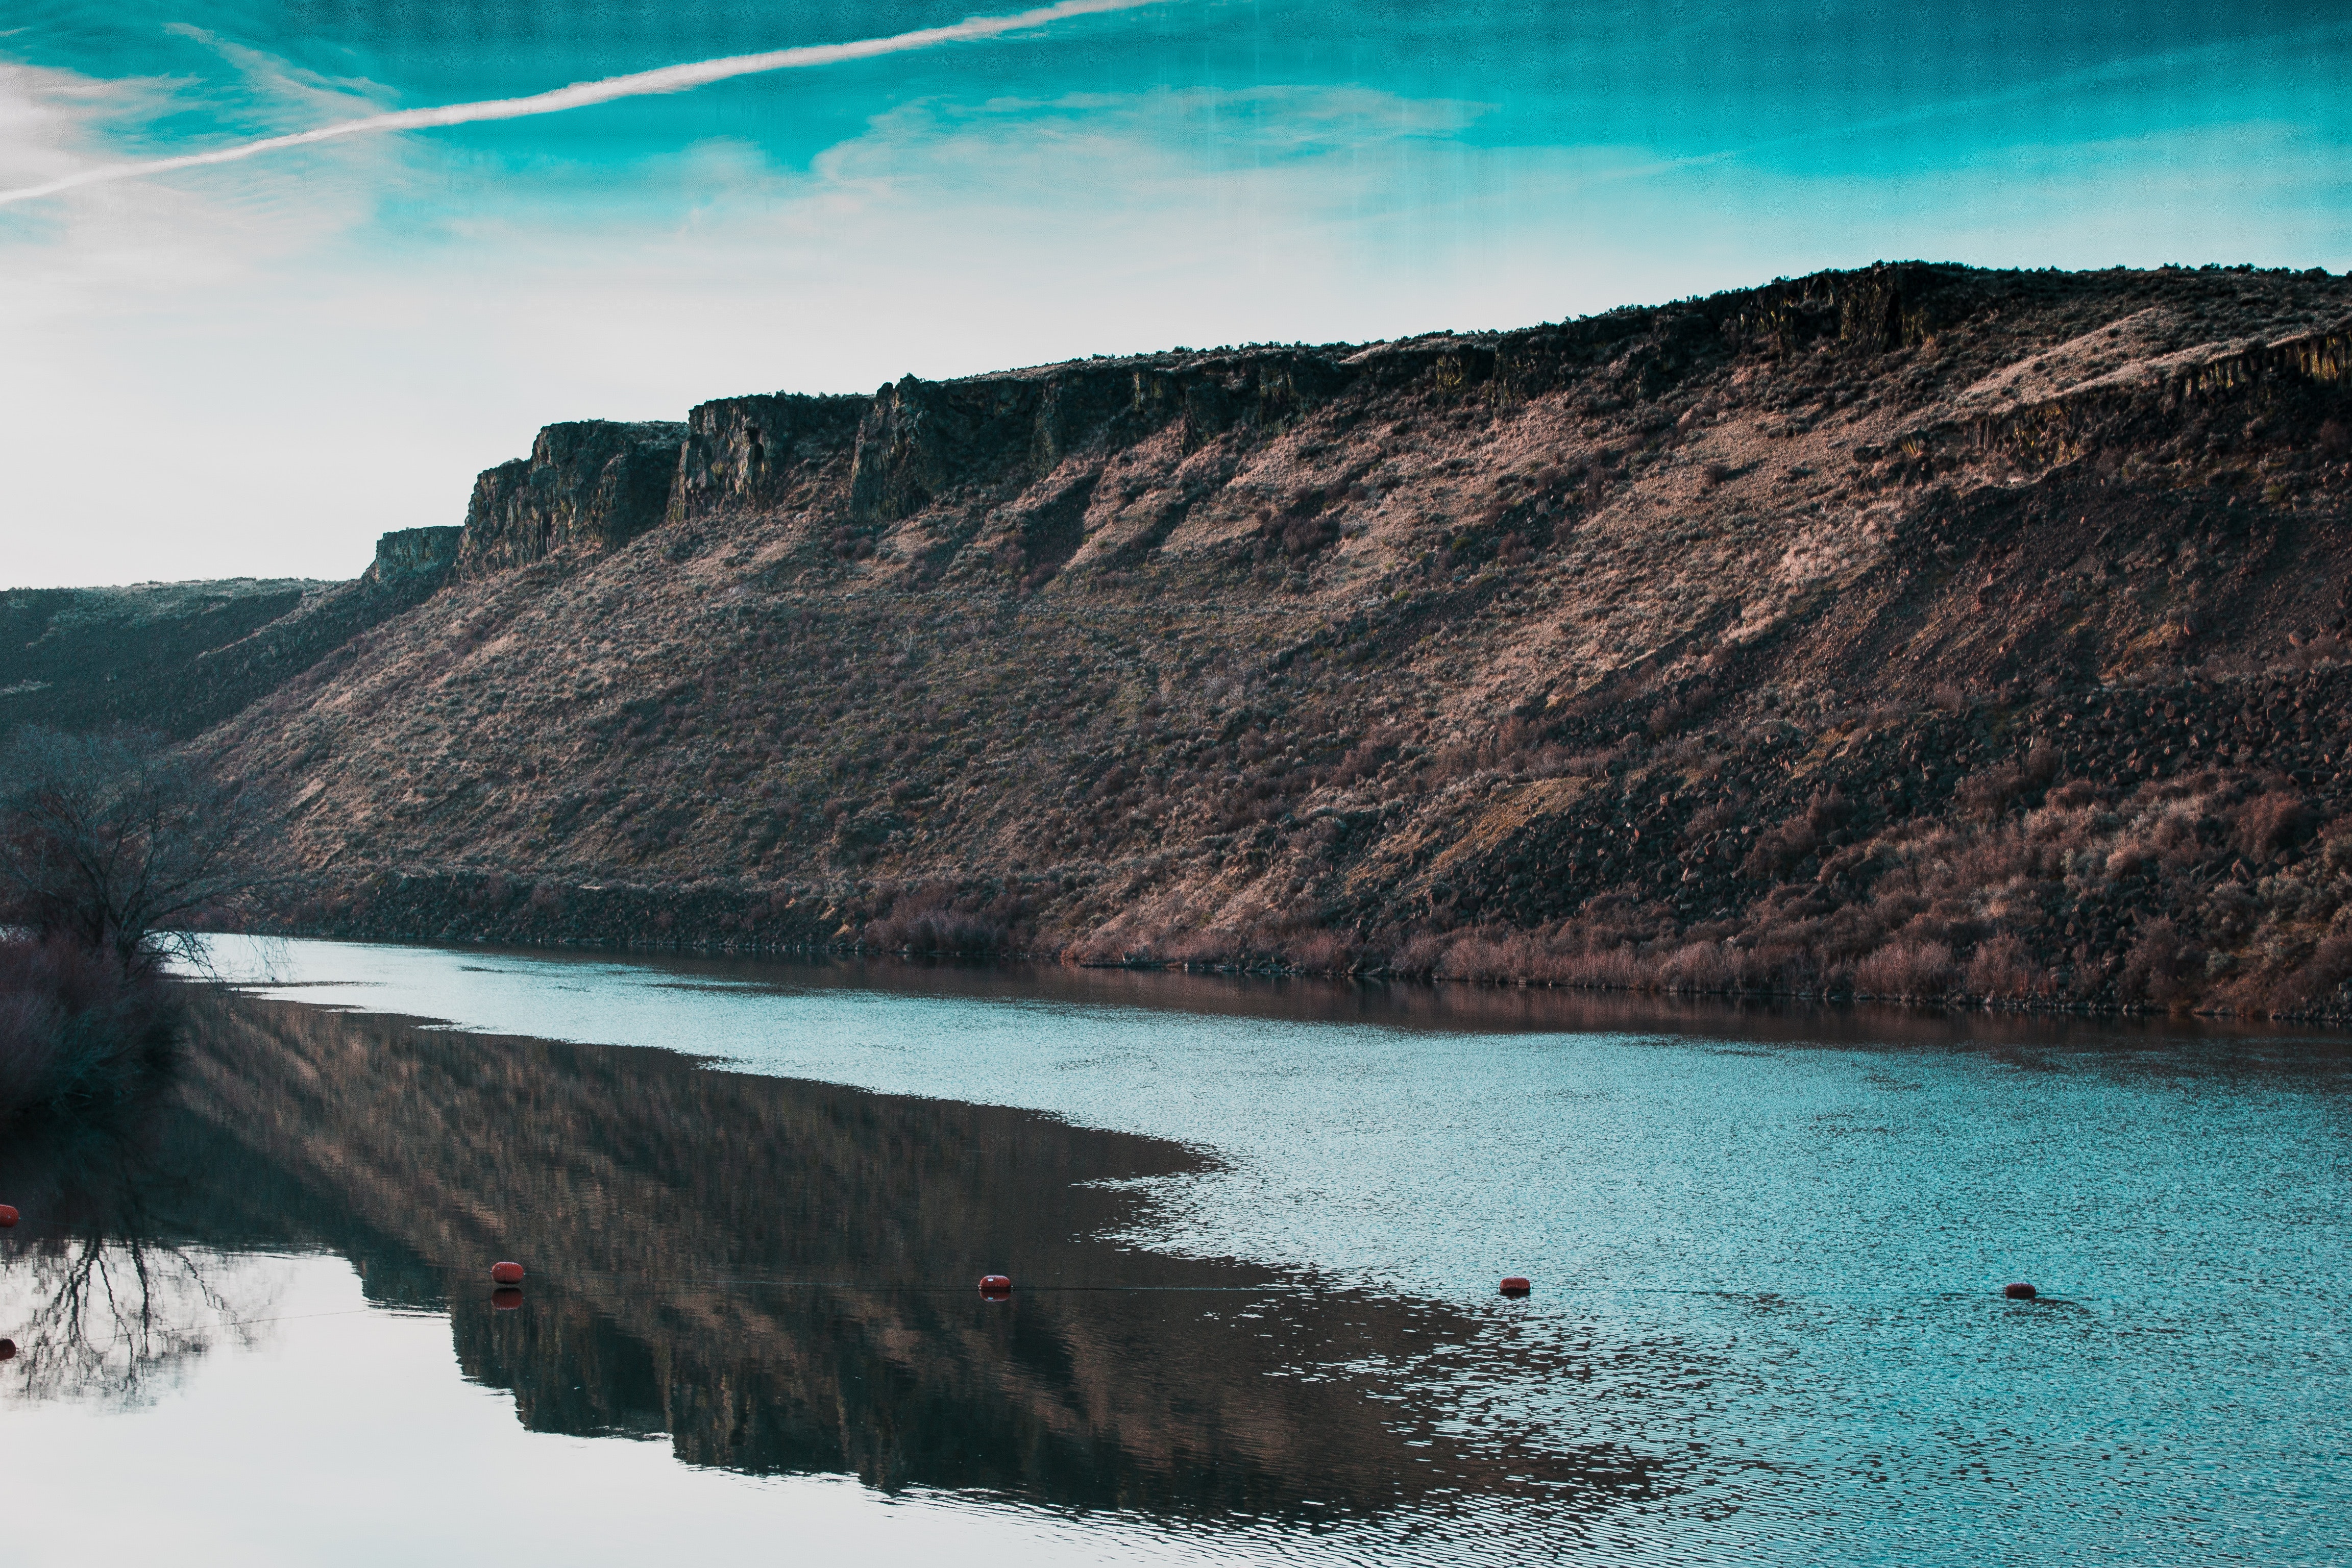
body of water, nature, water, sky, reflection, mountain, reservoir, lake, water resources, natural landscape, highland, turquoise, hill, cloud, geological phenomenon, river, landscape, loch, tarn, rock, sea, fell, lake district, bank, watercourse, inlet, coast, crater lake, national park, mountain range, glacial lake, winter, fjord, channel